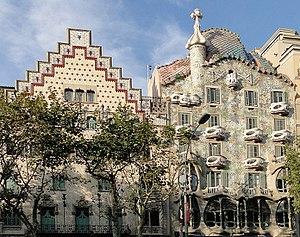
Casa Amatller et Casa Batlló sur la Passeig de Gràcia Barcelone, Espagne
L'Eixample est l'un des dix districts de la ville de Barcelone. Son nom signifie en français « Extension », « Élargissement » ou « Agrandissement ». Il constitue en effet la plus vaste extension urbaine planifiée de Barcelone. Sa création date de 1859 lors de la mise en œuvre du plan Cerdà de l'urbaniste Ildefons Cerdà.